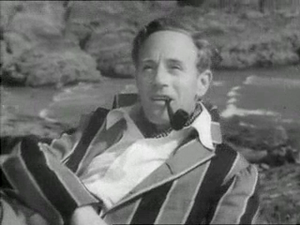
Spitfire est un film britannique réalisé par Leslie Howard, sorti en 1942.